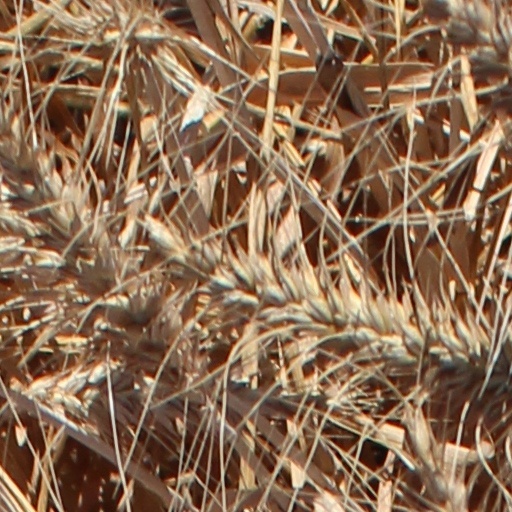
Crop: wheat